Chad Bryant Racing

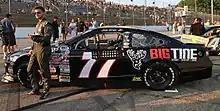
Graf standing next to his No. 77 car at Madison in 2018.

The team was formed on January 9, 2018 by ARCA crew chief Chad Bryant, who purchased the assets of the team he had been working for in the series, Cunningham Motorsports, which was being sold by its retiring owner Briggs Cunningham, who was age 85 at the time. His co-owner, 68-year-old Kerry Scherer, also decided to step away from team ownership and did not continue with the team after it was sold to Bryant.